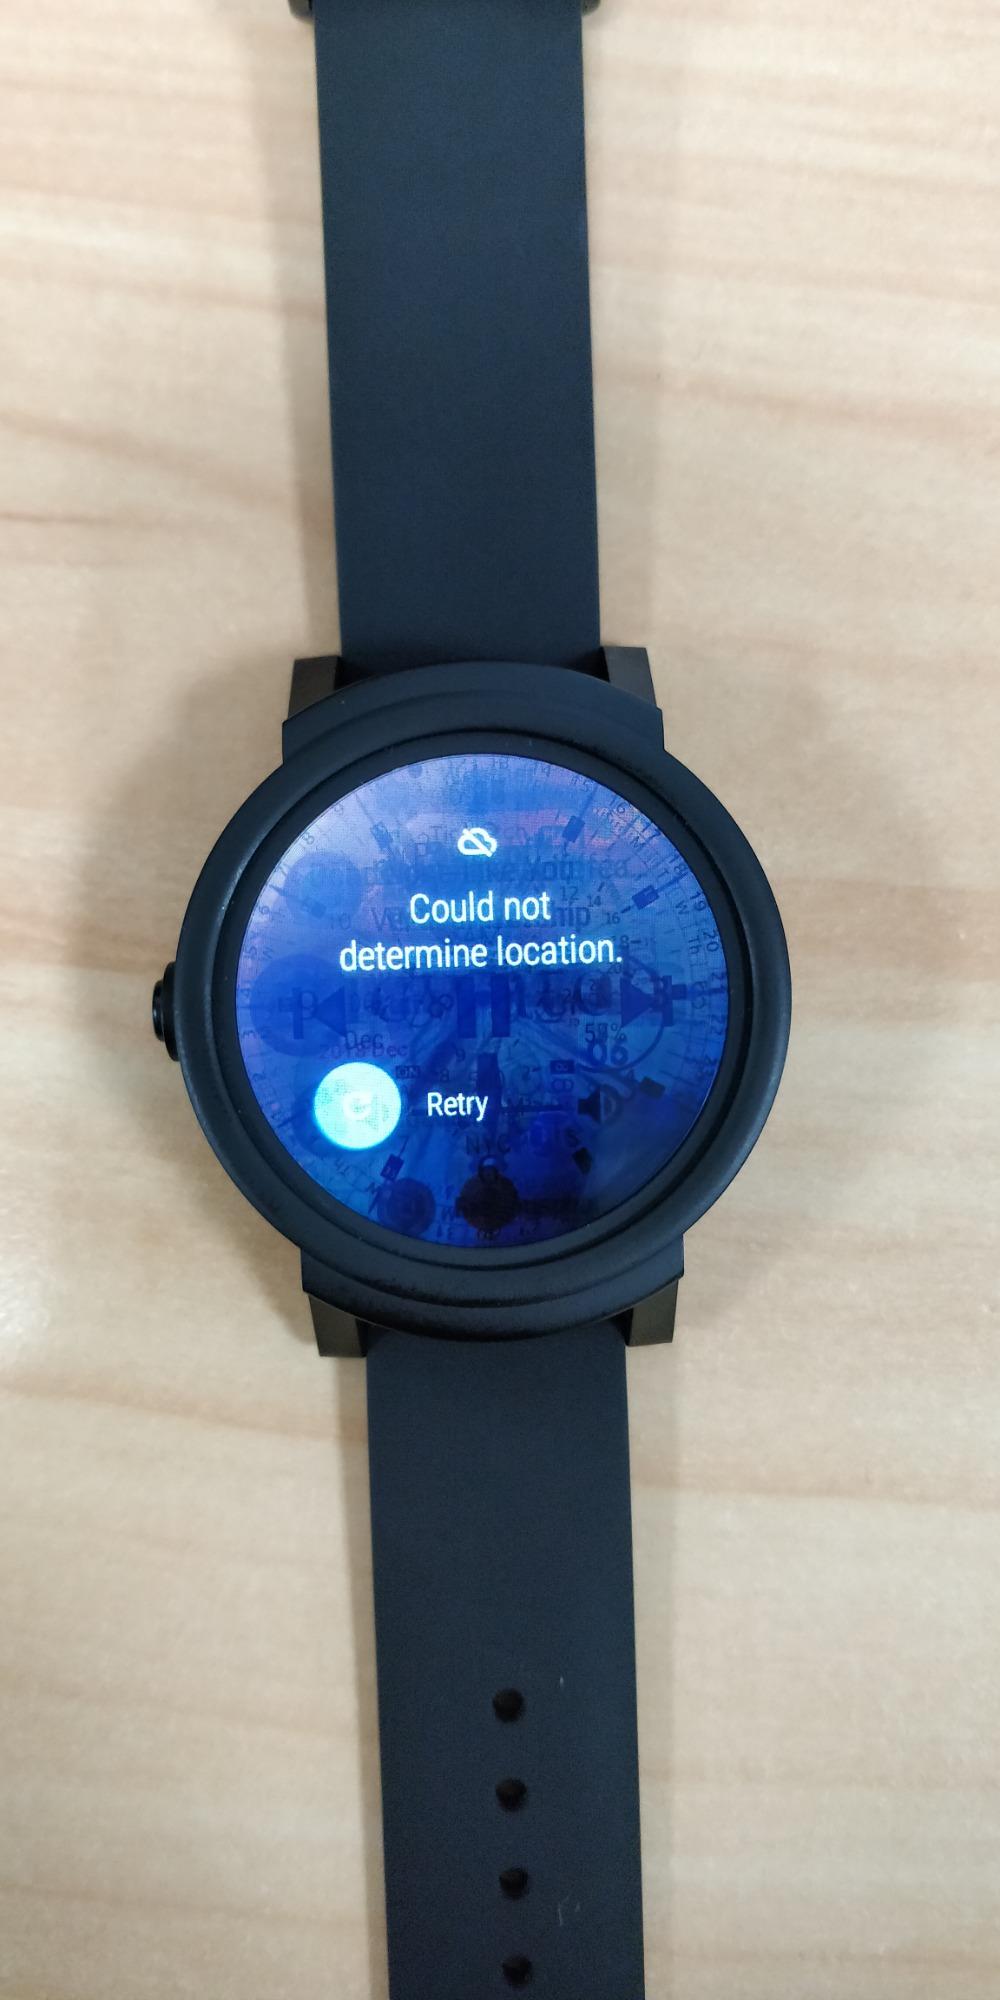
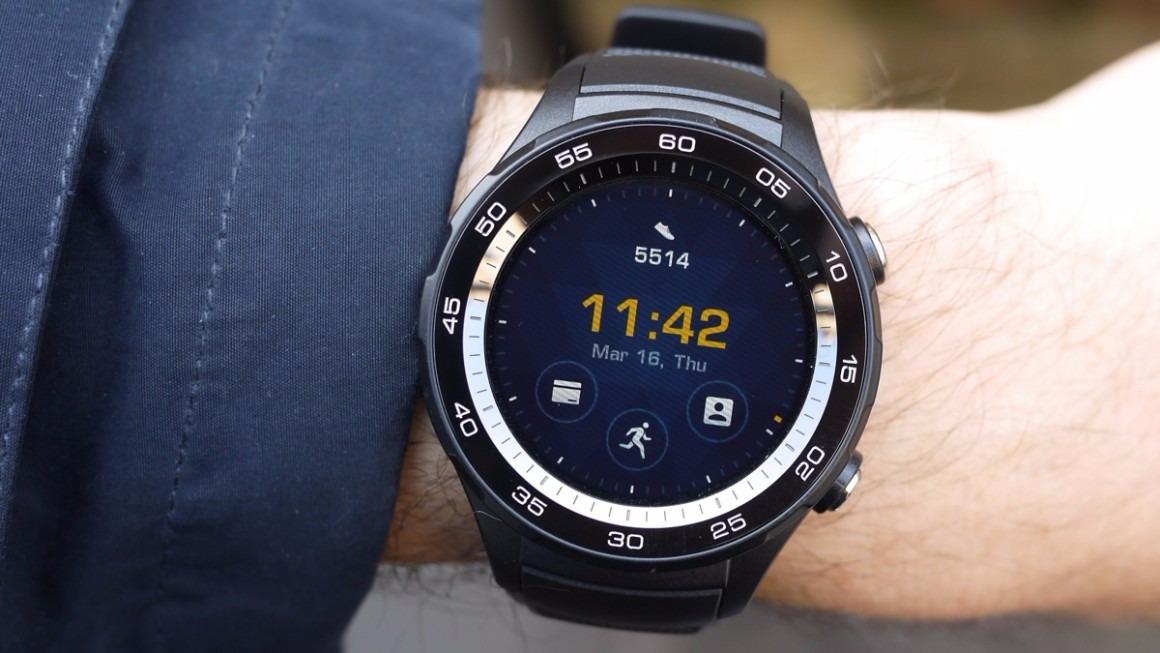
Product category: smartwatch
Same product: no